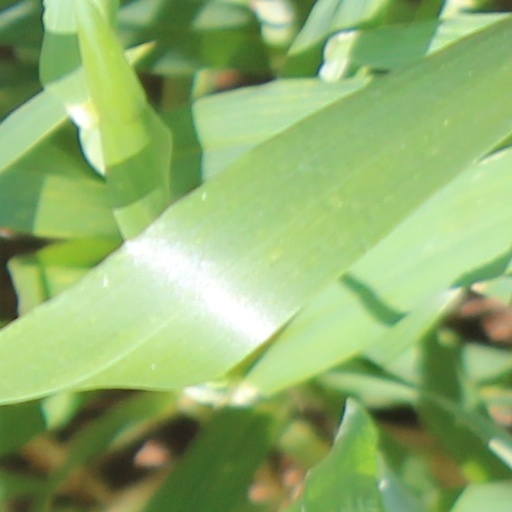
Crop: wheat